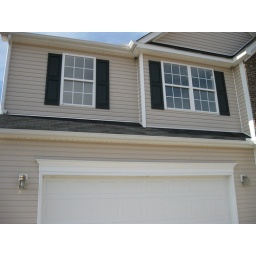
This roof over the garage door has some loose shingles.